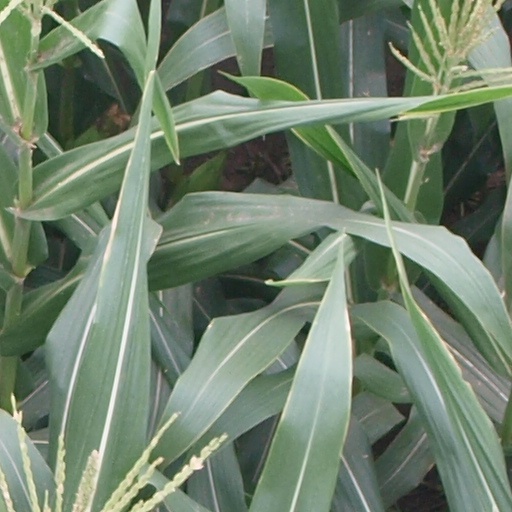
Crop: maize; corn